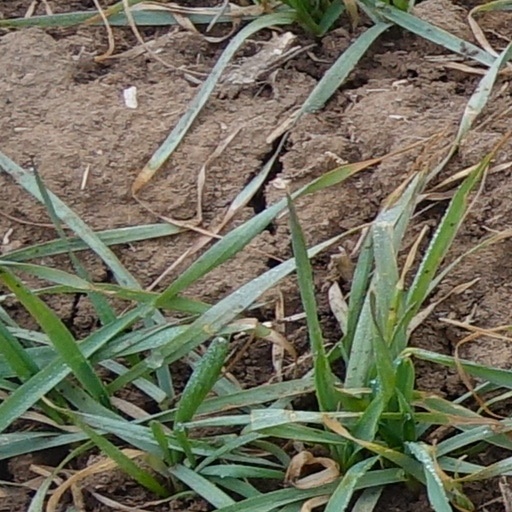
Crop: wheat